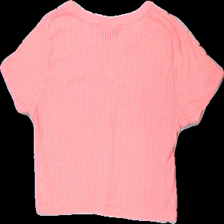
View: back
Type: T-shirt
Category: Ladies
Brand: Not in the list
Brand text on label: topshop
Colors: Pink
Material: 37% cotton 63% polyester
Cut: Cropped
Size: 42
Season: All
Damage location: middle right
Price range: 50-100
Recommended usage: Reuse
Description: rosa t-shirt, croppad